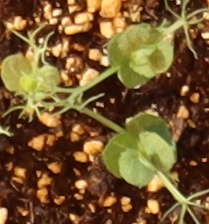
Label: Field Pea